Ibrahim ibn Said al-Sahli

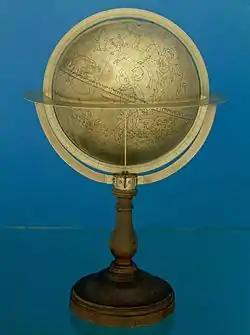
Astrolabe from Said al-Sahli in Museo Galileo, Florence.

Ibrahim Ibn Saîd al-Sahlì (11th century) was an Andalusian globe-maker, active from 1050 to 1090.